Centre for Addiction and Mental Health

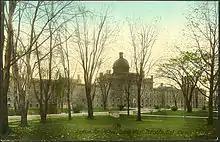
Queen Street Asylum for the Insane, 1910

The Provincial Lunatic Asylum opened on 26 January 1850. It was subsequently renamed Asylum for the Insane, then Hospital for the Insane, then Ontario Hospital (1919), and then the Queen Street Mental Health Centre (1966). It had also been called the Toronto Lunatic Asylum and 999 Queen Street West.